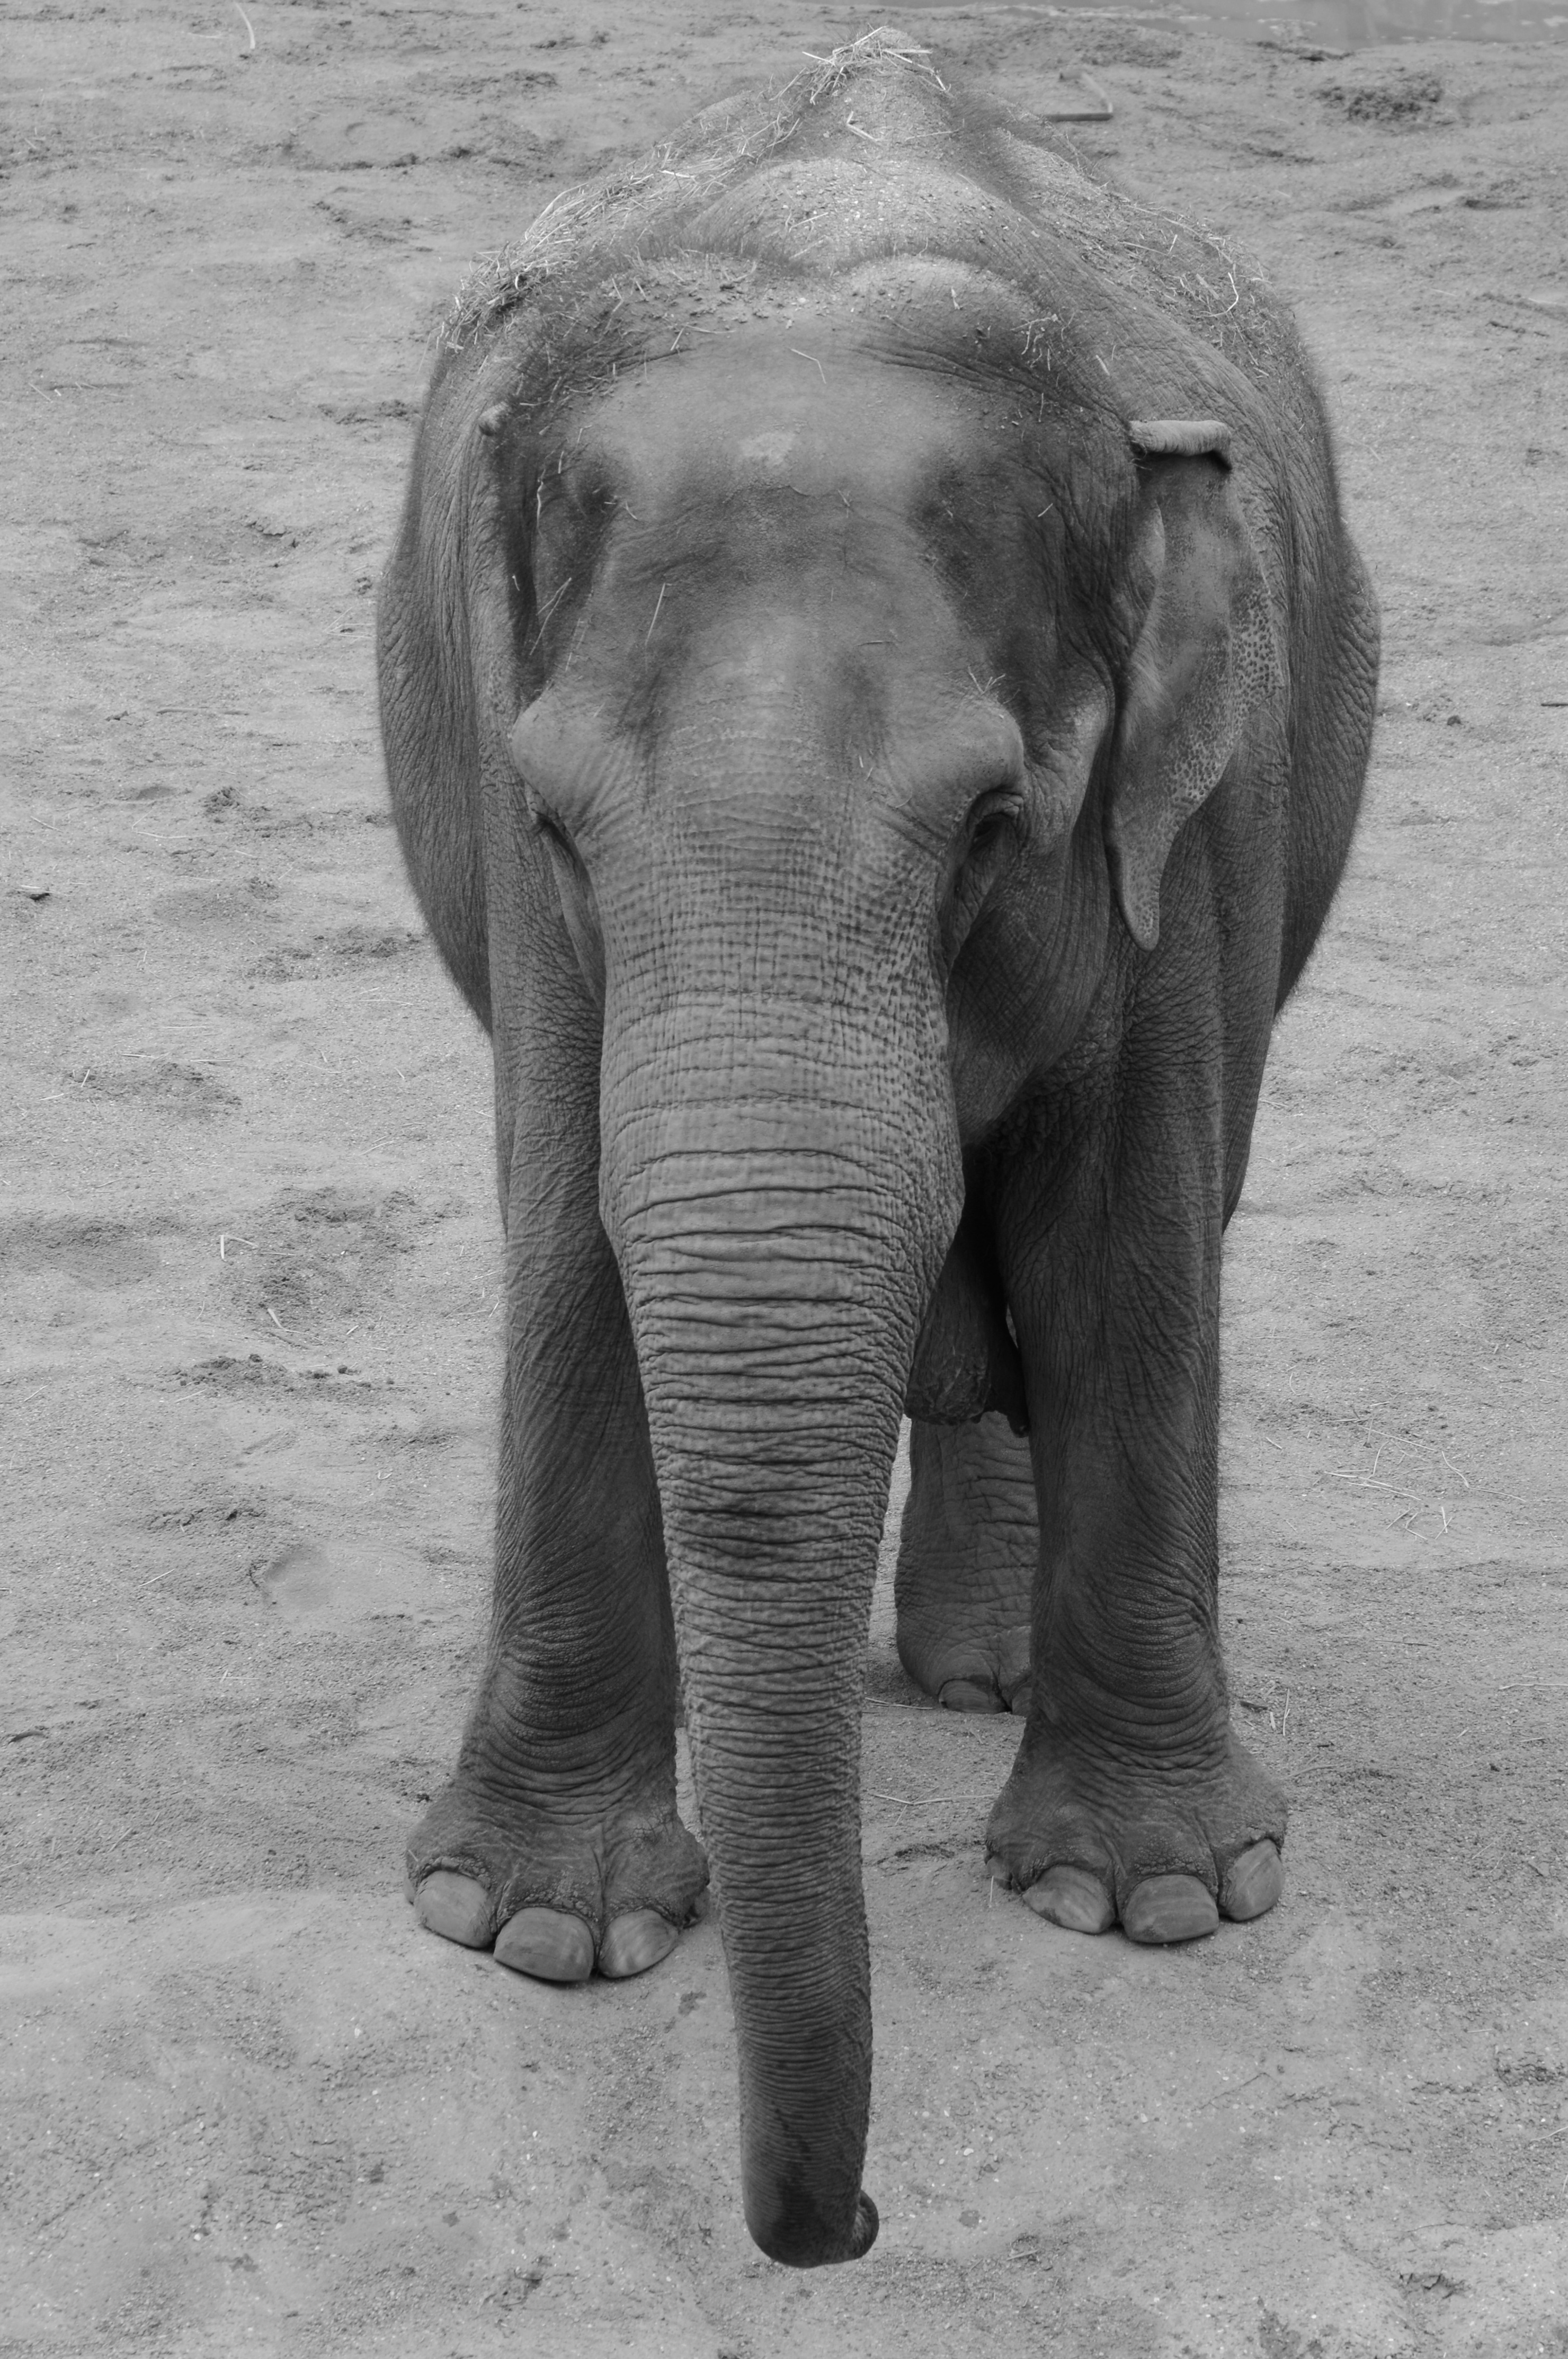
nature, black and white, trunk, animal, wildlife, mammal, monochrome, fauna, elephant, vertebrate, indian elephant, african elephant, monochrome photography, elephants and mammoths